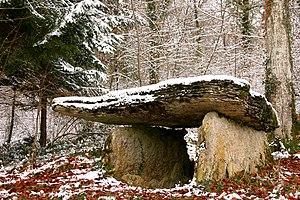
Photo de l'édifice prise en hiver.
Les Lingons sont une population protohistorique ayant constitué l'un des plus anciens peuples gaulois, l'ethnogenèse du peuple Lingon participant en outre du développement socioculturel protohistorique de l'Arc alpin.
Vitry-lès-Nogent est une commune française située dans le département de la Haute-Marne, en région Grand Est.
Les dolmens du Bois de Lardigny sont un ensemble de trois sépultures préhistoriques situées sur la commune de Vitry-lès-Nogent, dans le département de la Haute-Marne.